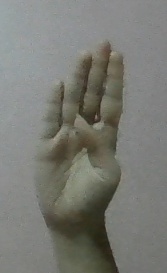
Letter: kaaf